Uzhavoor

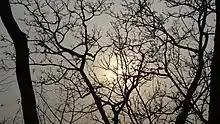
Sunset from top heights of Uzhavoor

The St. Stephen's Church of Uzhavoor belongs to the Kottayam Arch Diocese of Knanaya Catholic community which was built in 1631. It is a forane church and is the biggest forane under the vast Kottayam Arch Diocese. The people of this village are friendly and hospitable. Karunechi and Sasthamkulam temples are the main Hindu temples in Uzhavoor. The deity of "Sasthamthamkulam" the deities of Shiva and Parvati is very special that they are present as "Kirathamoorthis" that is they are present in the hunters form which is a speciality of the temples in Kerala. The majority of the population are members of the Knanaya Catholic community. St. Stephen's Church in Uzhavoor has a grand feast on 8 and 26 December. This is the biggest event in the town and a lot of people take part in this event. The temples also celebrate all major festivities and their major festival. The Sasthamkulam Temple's Thiruvathira Makiyiram Maholstavam and the Shivarathri Maholstav of Karunechi Temple are also known in the area. 'Melareekara Sreekrishna Swamy Temple' is noted for its belief that the Lord Krishna here is an incarnation of Lord Guruvayoor Appan or the young guruvayoorappa.